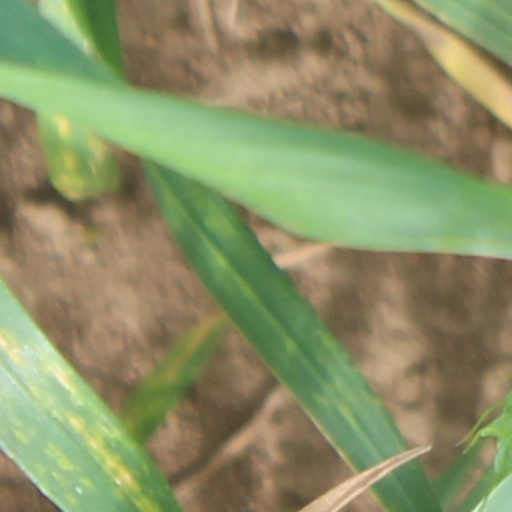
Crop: wheat